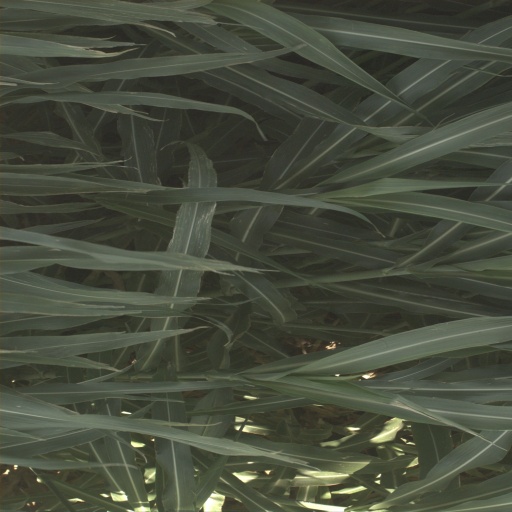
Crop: sorghum